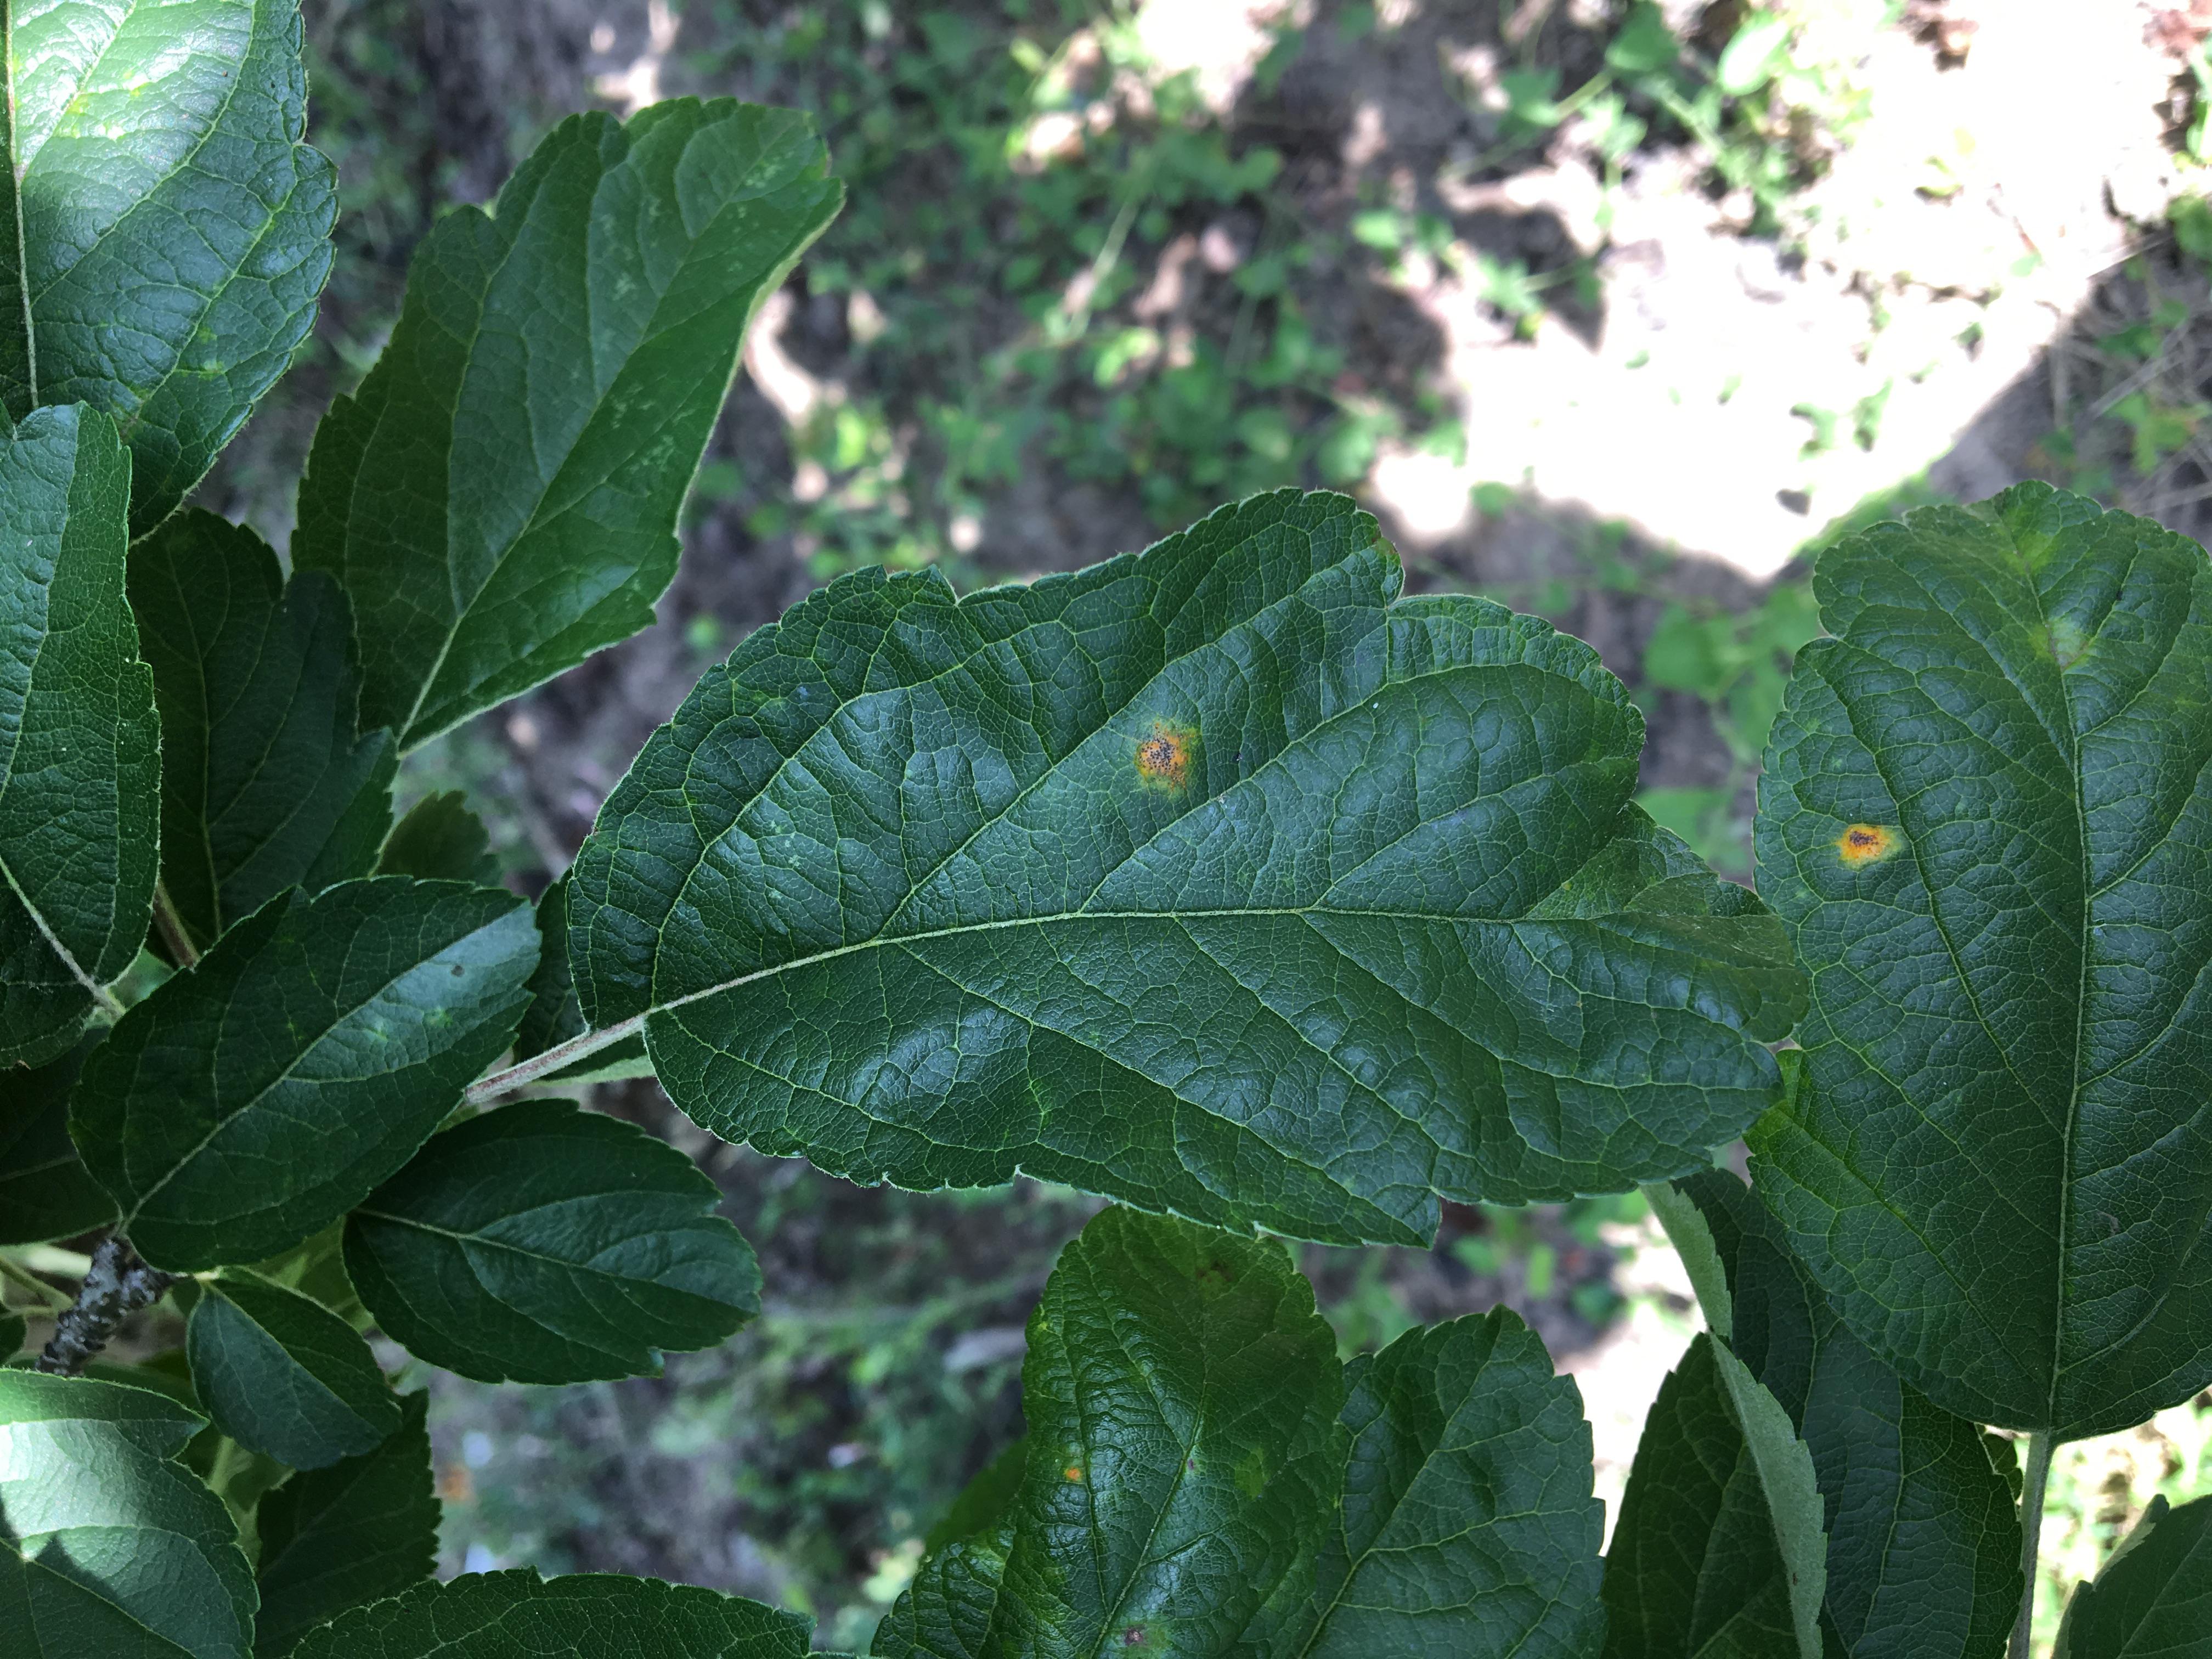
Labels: rust